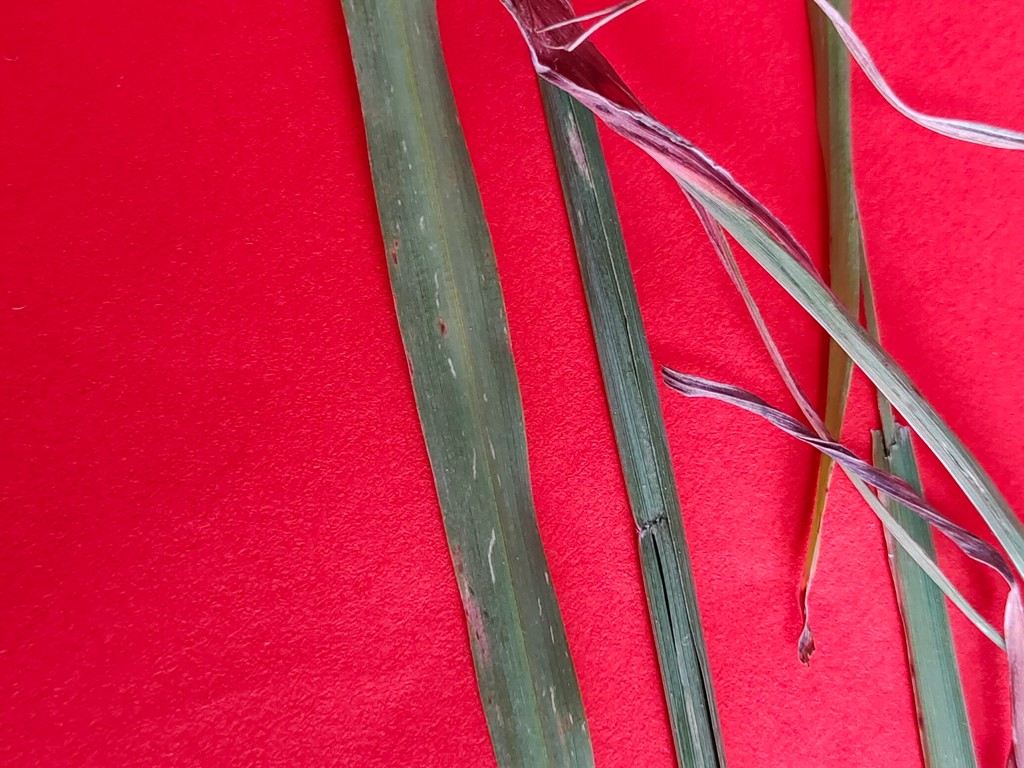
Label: Unhealthy